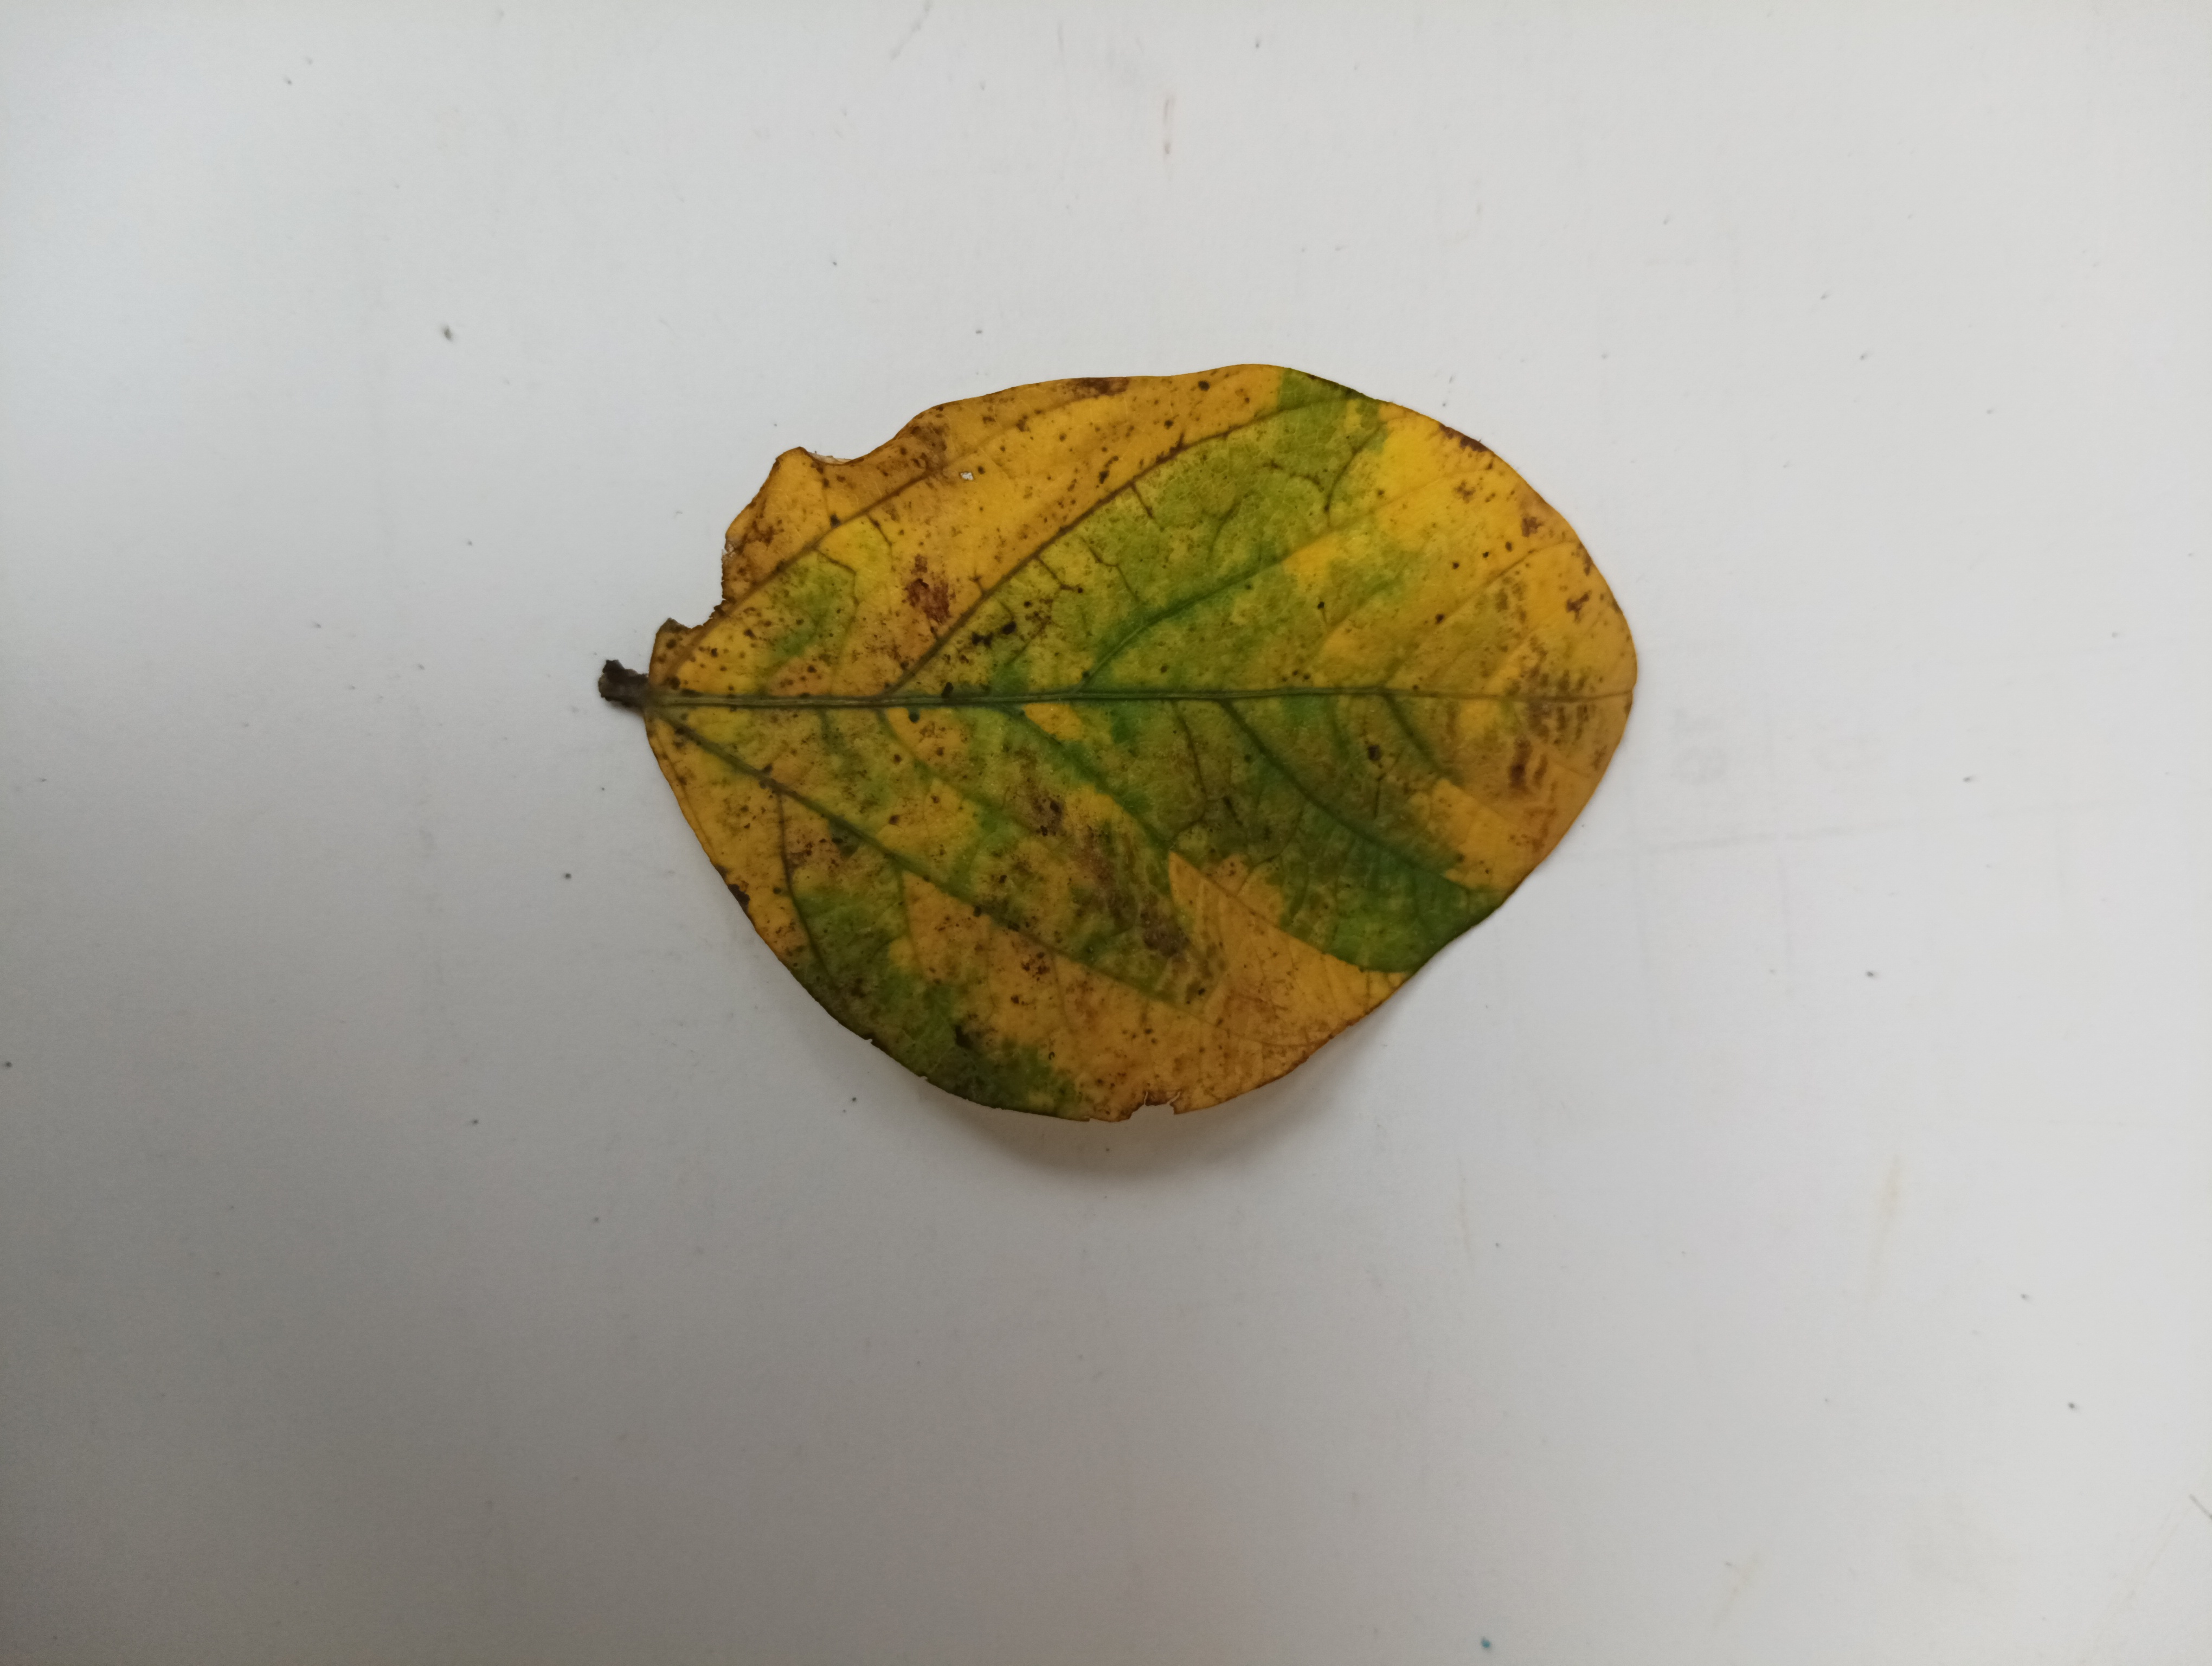
Label: Vein Necrosis